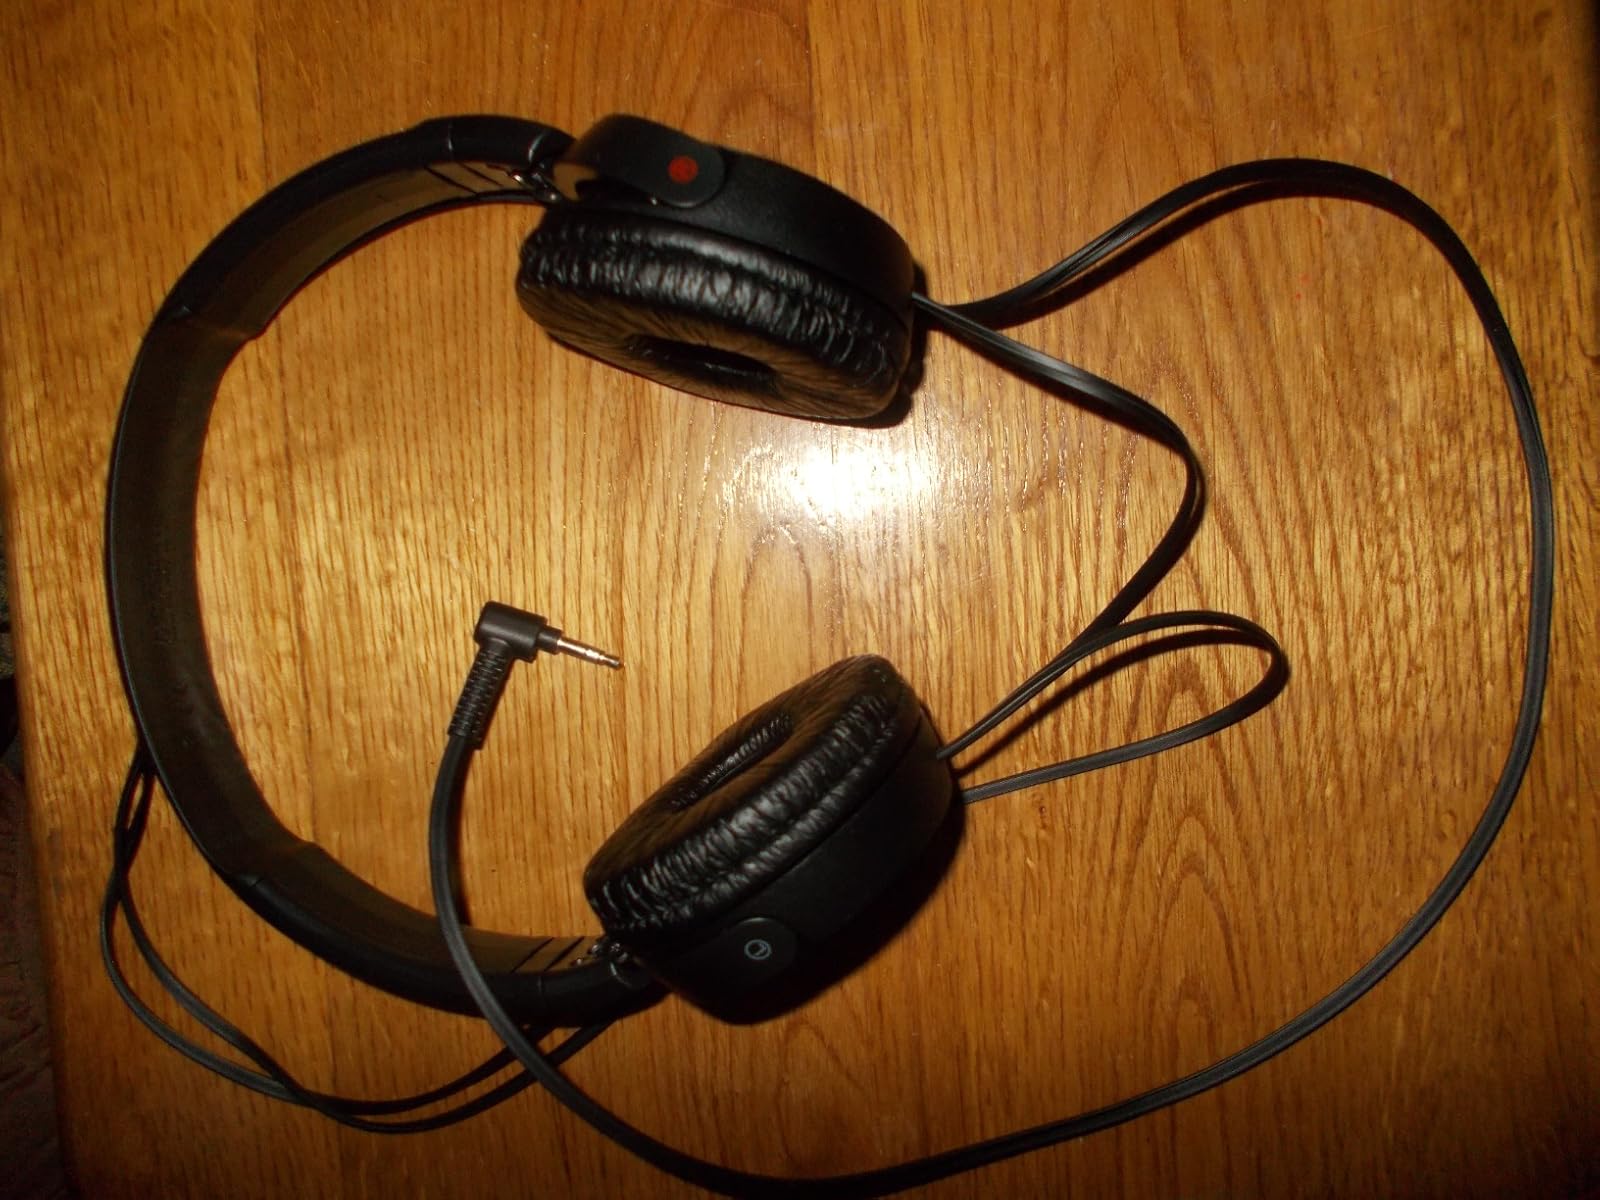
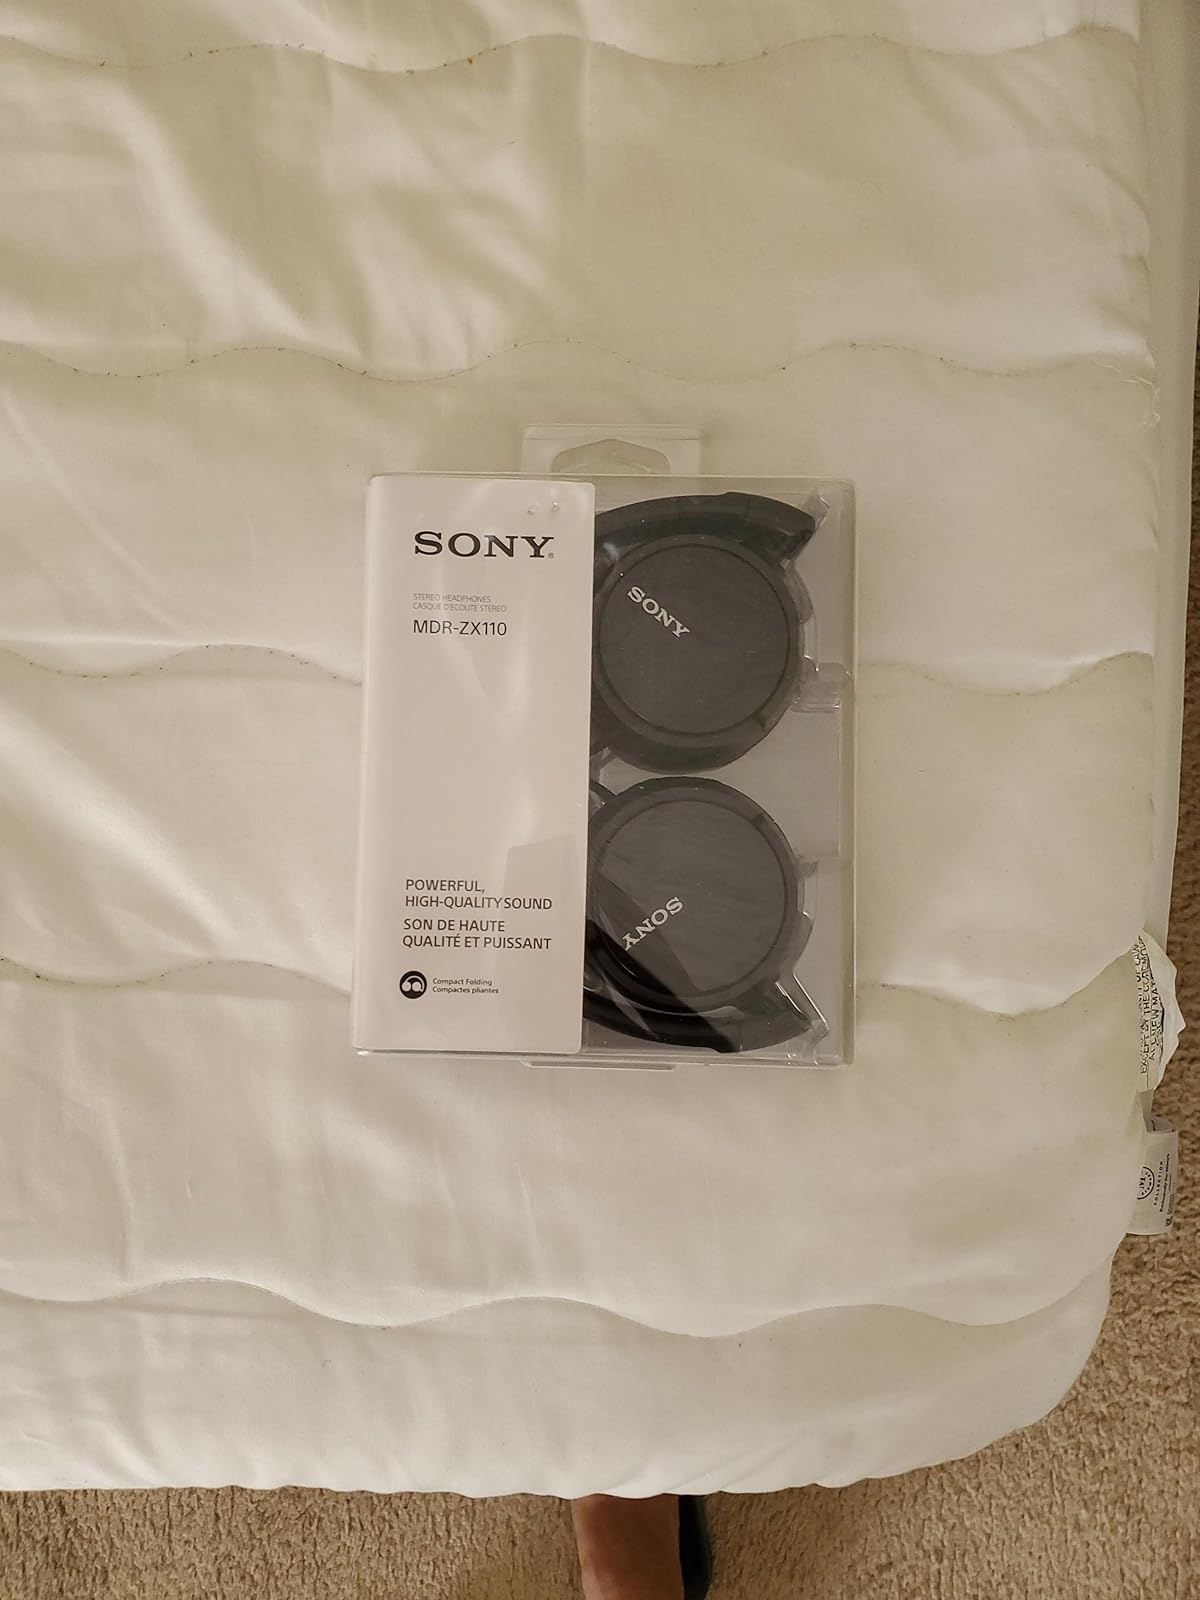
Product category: headphones
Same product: yes